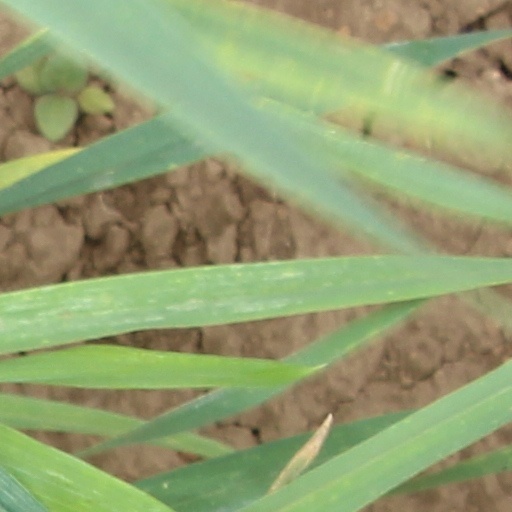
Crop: wheat